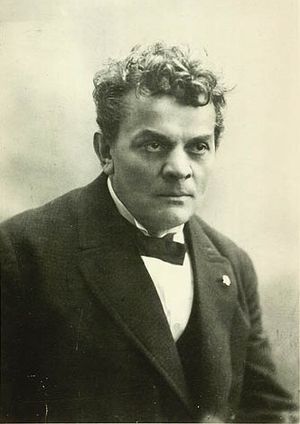
AIK 95
Initiativtageren til AIK 95, A.C. Meyer
Arbejdernes Idræts Klub af 1895 er en dansk idrætsklub hjemmehørende i København. Foreningens træningsfaciliteter findes på Genforeningspladsen.